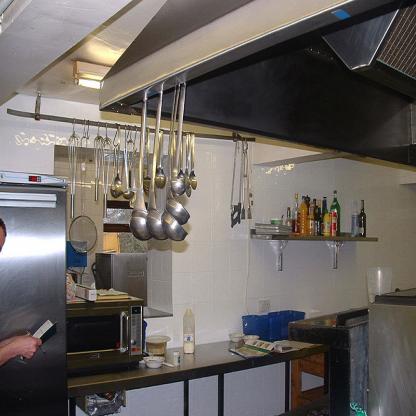
Scene: Indoor